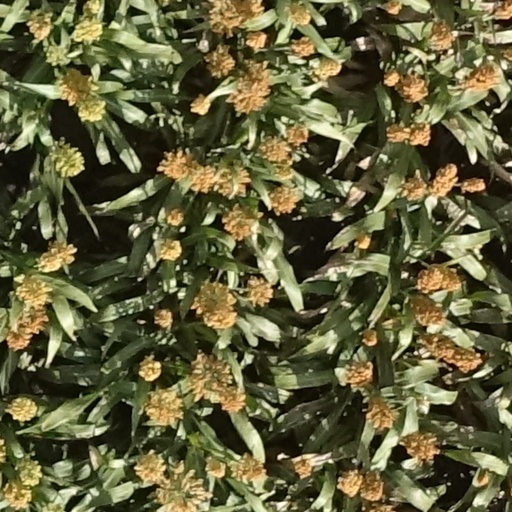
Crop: sorghum